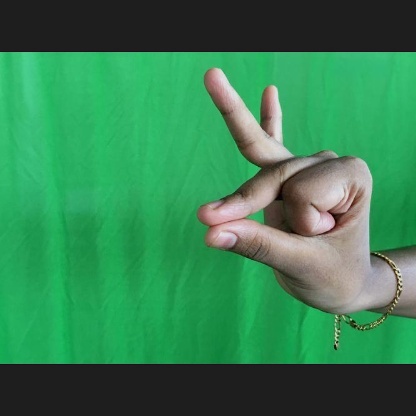
Mudra: Bramaram